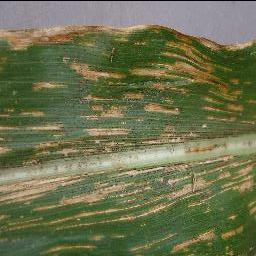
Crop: corn
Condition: (maize)_cercospora_spot_gray_spot